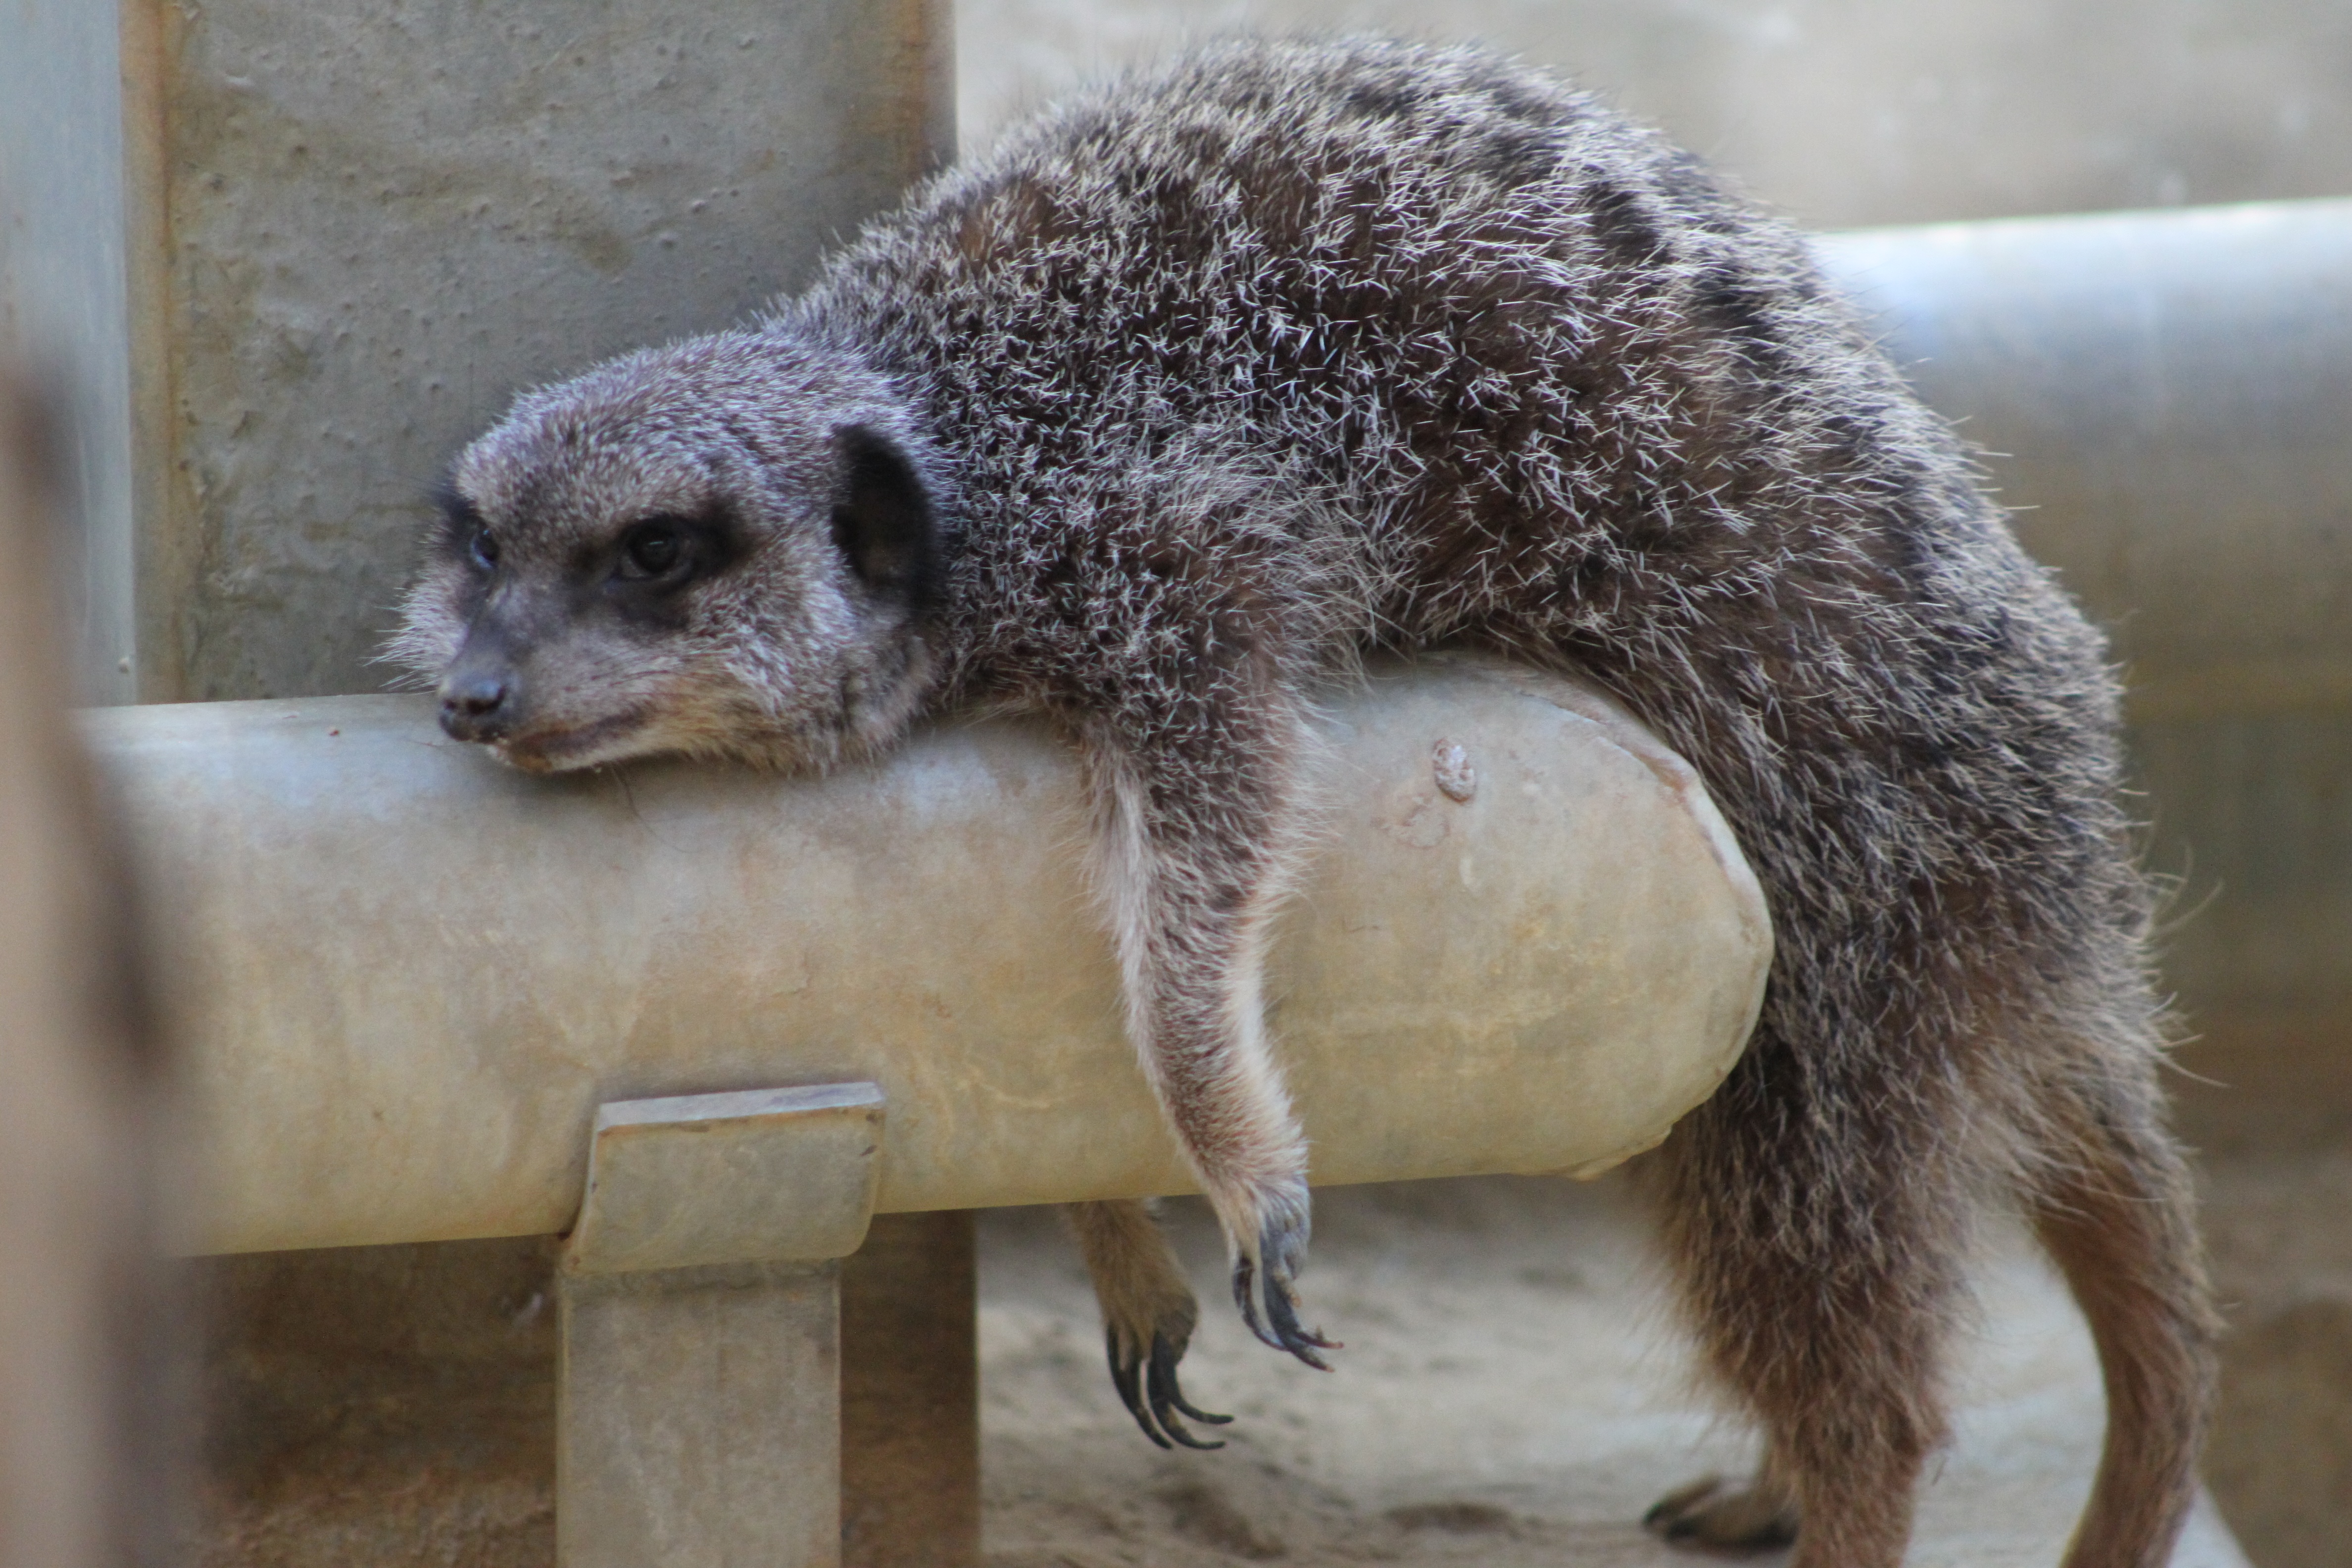
animal, wildlife, zoo, mammal, fauna, whiskers, vertebrate, marsupial, meerkat, mongoose, viverridae